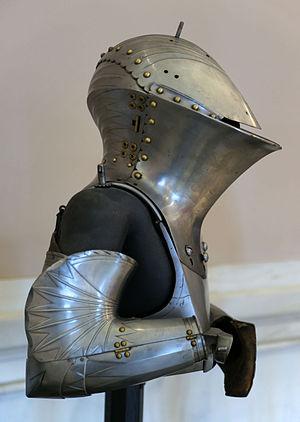
L'histoire de l’armement médiéval est marquée par la suprématie de la cavalerie, à compter de la bataille d'Andrinople où les cavaliers lourds de l'armée des Goths vainquent les cohortes de la Légion romaine.